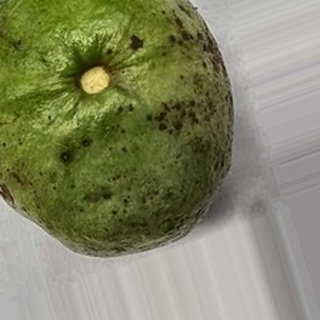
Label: guava_anthracnose